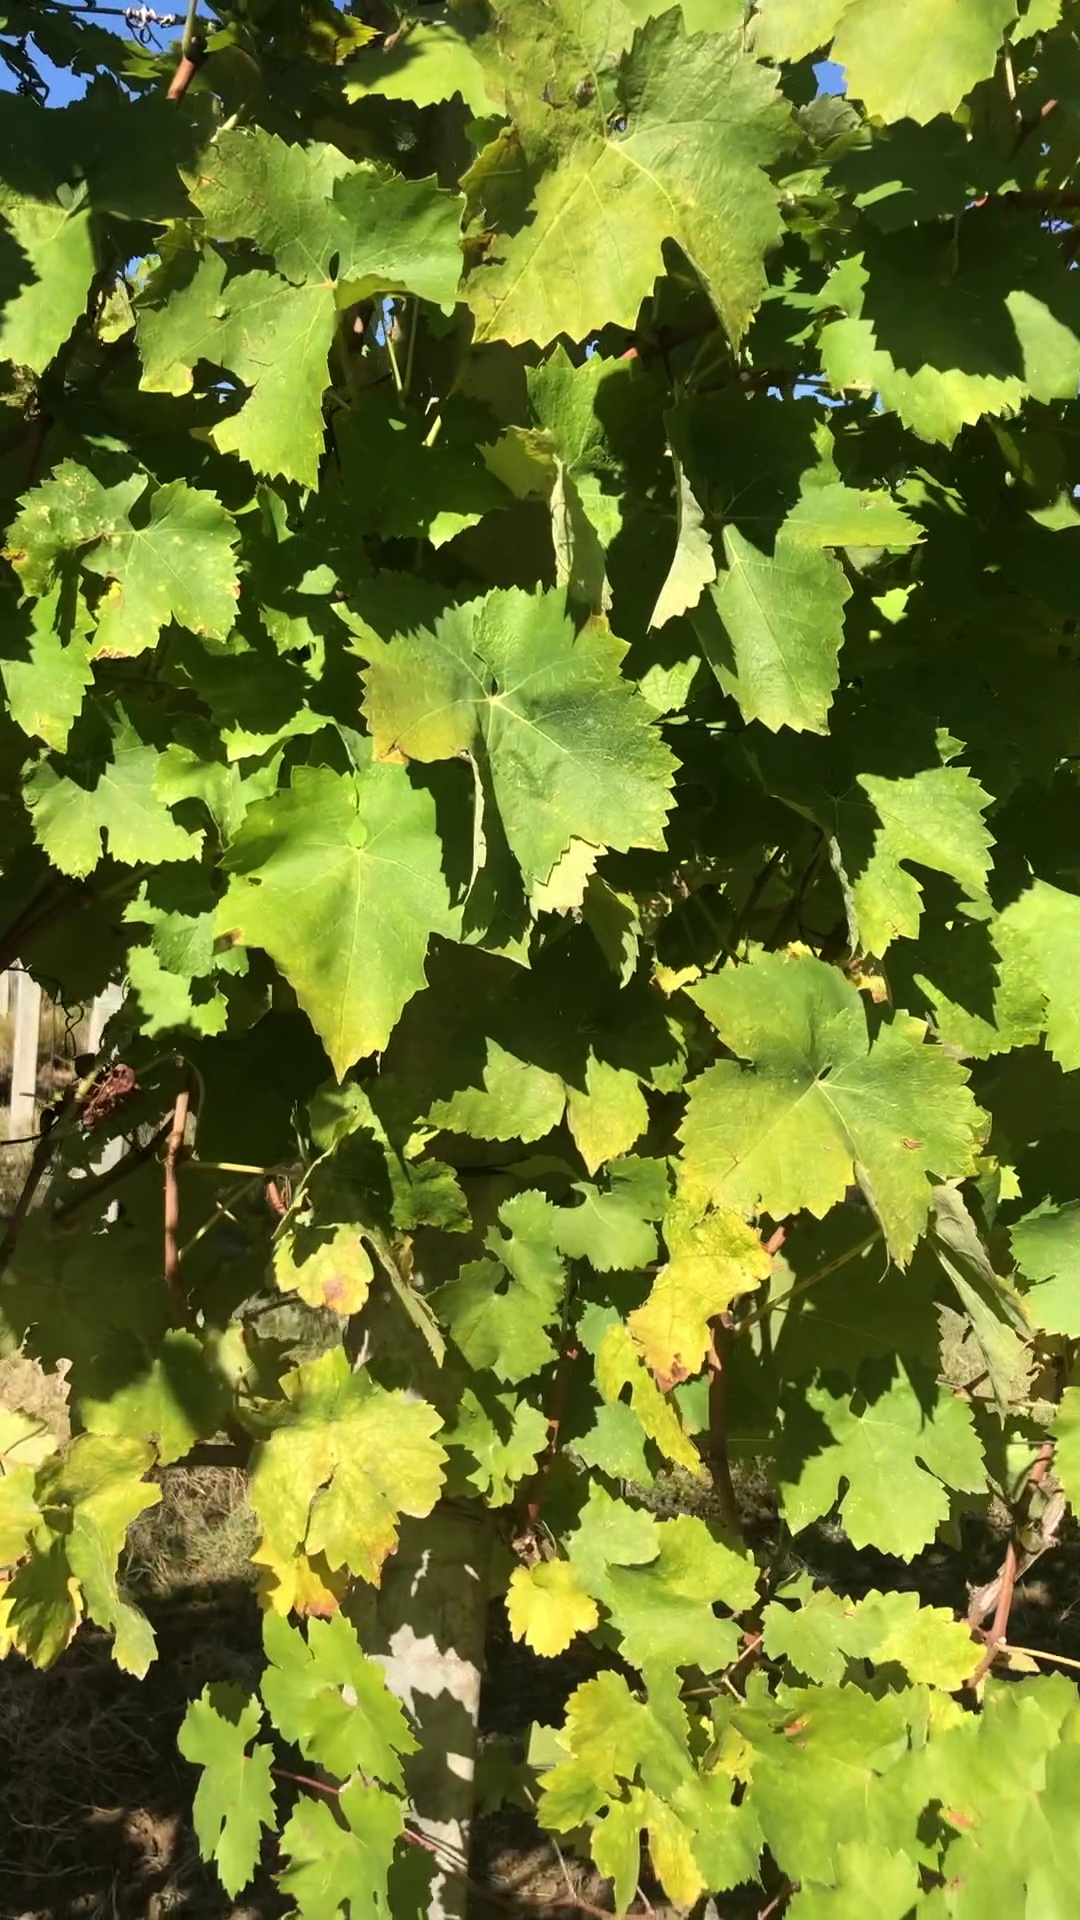
Label: healthy